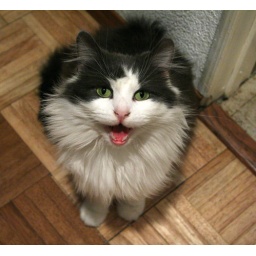
The most beautiful and amazing cat in existence! Look at those emeralds and lion mane.